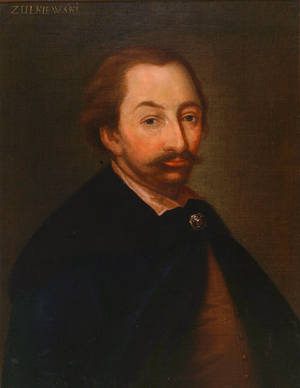
Stanisław Żółkiewski armoiries Lubicz, né à Turynka en 1547 et mort le 7 octobre 1620 à Berezowce près d'Otaci, fut l'un des plus grands chefs militaires polonais. Voïvode de Kiev, grand chancelier de la Couronne, grand hetman sous le règne de Zygmunt III à l'apogée de la puissance militaire de la République des Deux Nations, élève du grand chancelier Jan Zamoyski et grand père du roi de Pologne Jan III Sobieski.